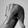
ASL letter: Q